Campbell's Platform railway station

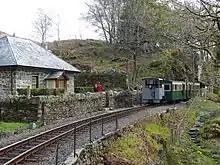
Coed-y-Bleiddiau

Between Campbell's platform and Tan-y-Bwlch is Coed-y-Bleiddiau cottage, a private residence that was built c1860 for the Ffestiniog Railway's Inspector of the Line. The cottage is over half a mile by steep footpath from the nearest road, and in the 1930s it was used as a holiday home by several families, including those of Granville Bantock the composer and Kim Philby the Russian spy. This cottage also has its own private railway platform, which displays a name board. The location features on the map in the Traveller's Guide, but not on the company web. Coed-y-Bleiddiau has recently been restored by the Landmark Trust, and is now used for self-catering holiday lets.